Amina Gerba

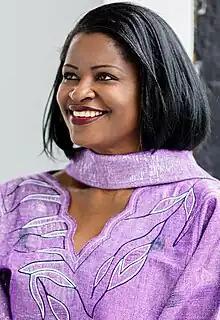
Gerba in 2018

Amina Gerba (born March 14, 1961) is a Cameroonian-Canadian businesswoman and entrepreneur. She is the founder and CEO of Afrique Expansion, Afrique Expansion Forum, and "Afrique Expansion" magazine. She also founded the beauty care brands Kariliss and Kariderm–the latter being the world's first shea butter product to earn organic certification. In 2014, she was a recipient of the National Order of Quebec. She is a director for the Canadian Council on Africa, African Business Roundtable, and Fonds Afro-Entrepreneurs, and is the president of the board of directors for Entreprendre Ici. In 2021, Prime Minister Justin Trudeau nominated her to the Canadian Senate, as a Senator for Quebec.